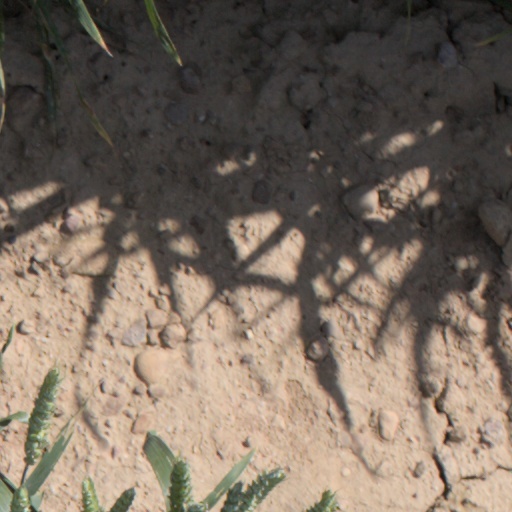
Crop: wheat